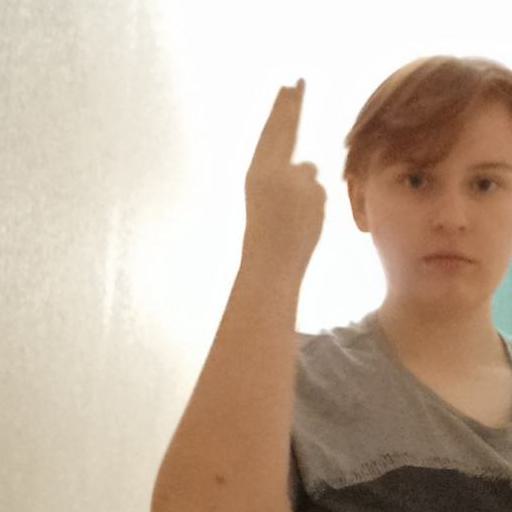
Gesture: two_up_inverted